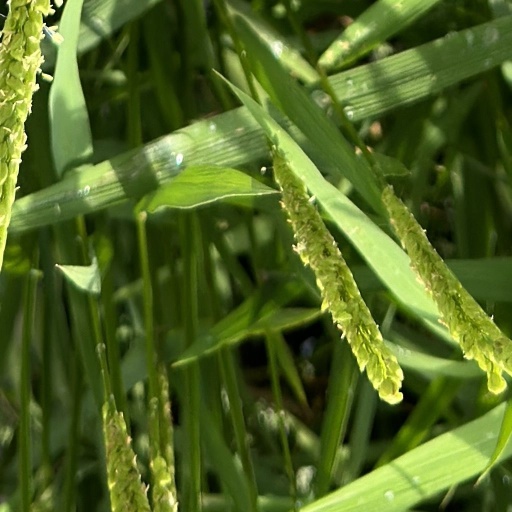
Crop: rice